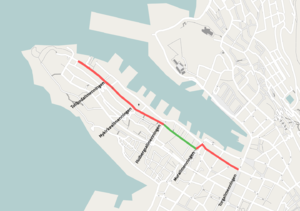
Strandgaten (Bergen)
Kort over Strandgaten.
Strandgaten er en gade i Bergen centrum, vest for Vågen. Den starter ved Torgallmenningen og følger den østlige kystlinje til Nordnes ved Tidemands Gate, hvor det bliver til Nordnesgaten. Den vestligste del af Strandgaten er en normal vej med trafik i begge retninger, mens den østligste del er ensrettet mellem Tollbodallmenningen og Holbergsallmenningen, og mellem Østre Murallmenningen og Torgallmenningen. Mellem Holbergsallmenningen og Østre Murallmenningen er det en gågade. Strandgaten er omkring 1,2 km lang.